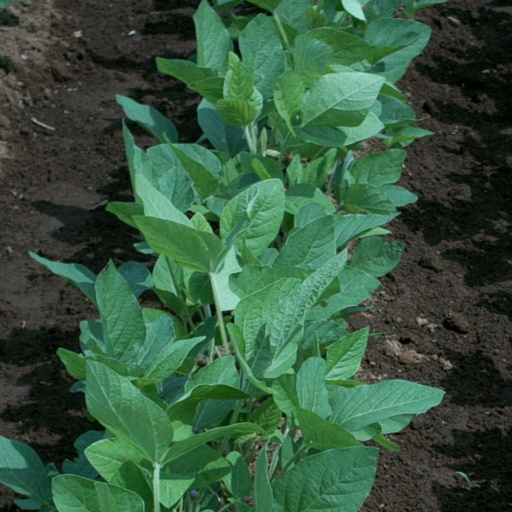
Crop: soybean